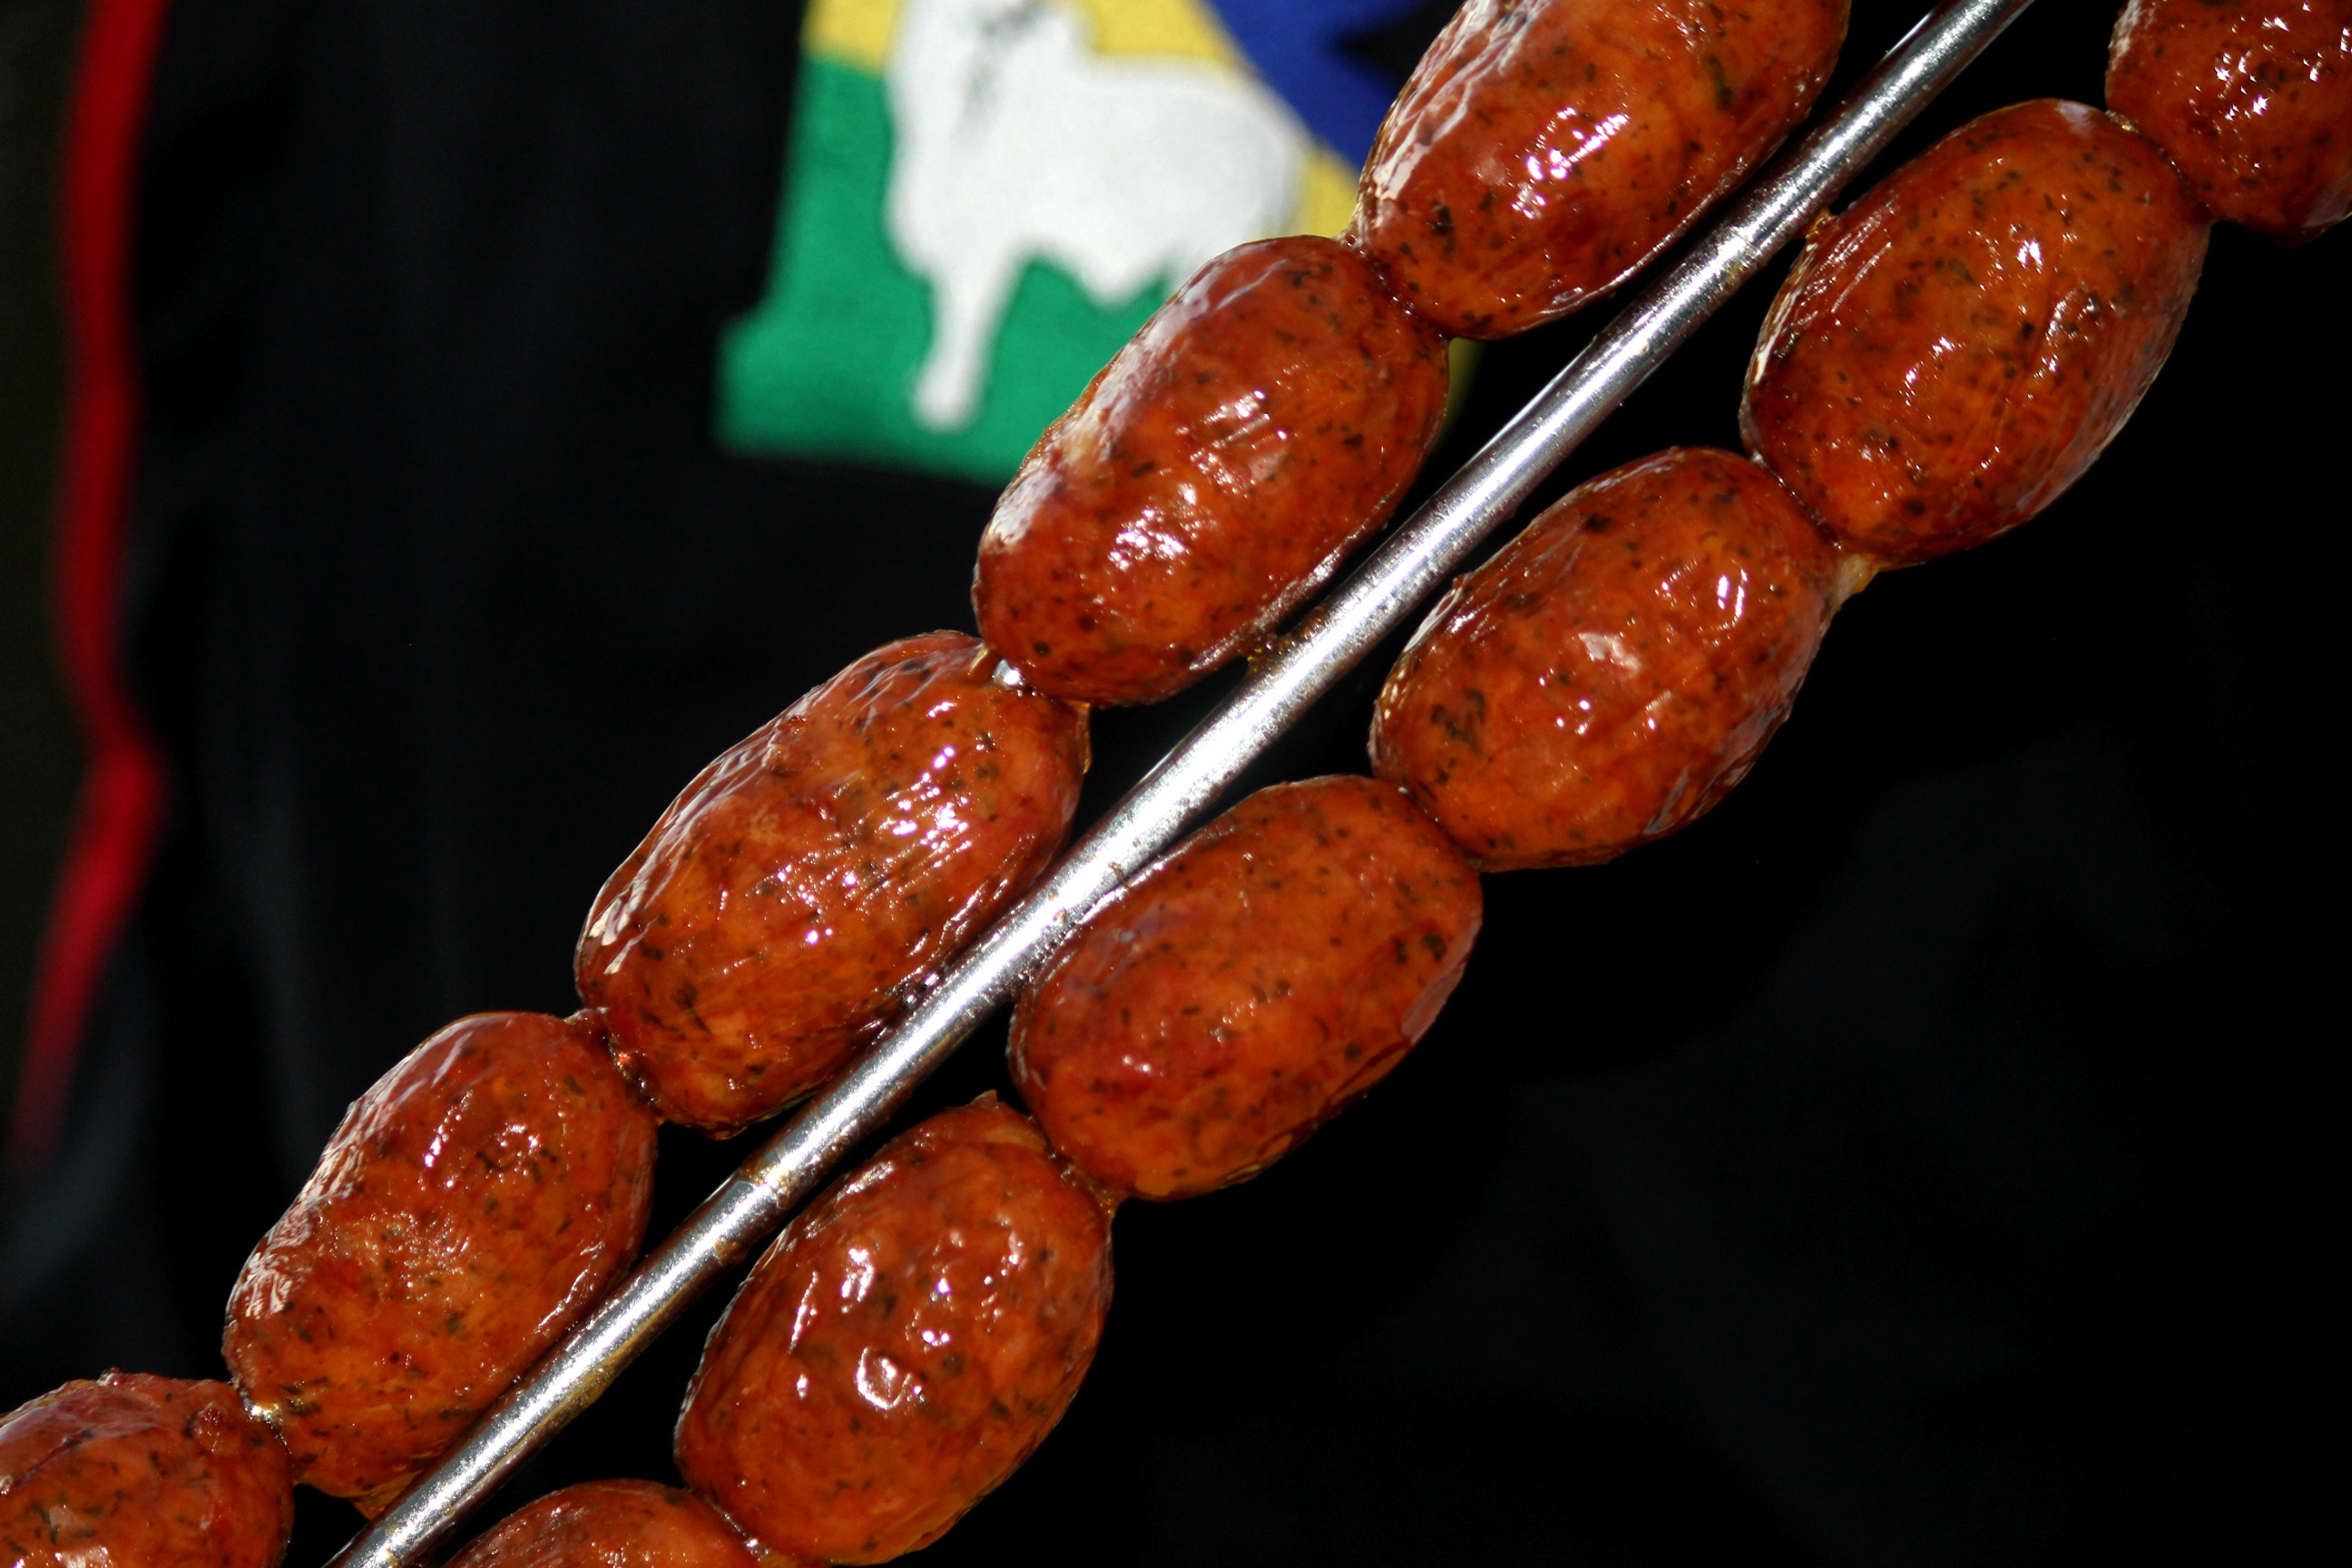
food, produce, meat, pork, cook, sausage, roasted, medicinal mushroom, meats, kielbasa, meat cutting